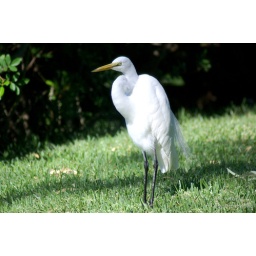
A white Egret that hangs out behind my parent's home in St. Petersburg, Florida.